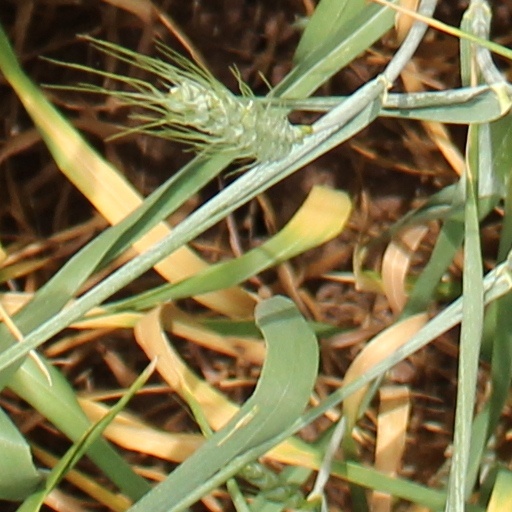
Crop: wheat